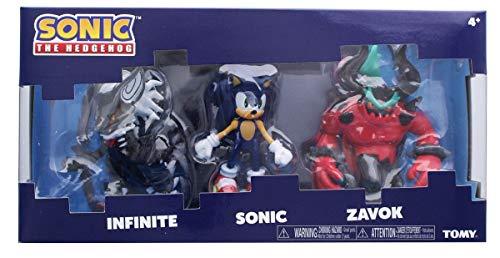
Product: Sonic Collector Series 3" Figure Pack
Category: Toys & Games | Toy Figures & Playsets | Action Figures
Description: Three action figures in a set: Infinite, Sonic, and Zavok.
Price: $24.39
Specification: ProductDimensions:9x3x4inches|ItemWeight:4.6ounces|ShippingWeight:7ounces(Viewshippingratesandpolicies)|DomesticShipping:ItemcanbeshippedwithinU.S.|InternationalShipping:ThisitemcanbeshippedtoselectcountriesoutsideoftheU.S.LearnMore|ASIN:B01C49MOJO|Itemmodelnumber:T22050A3|Manufacturerrecommendedage:4-8years